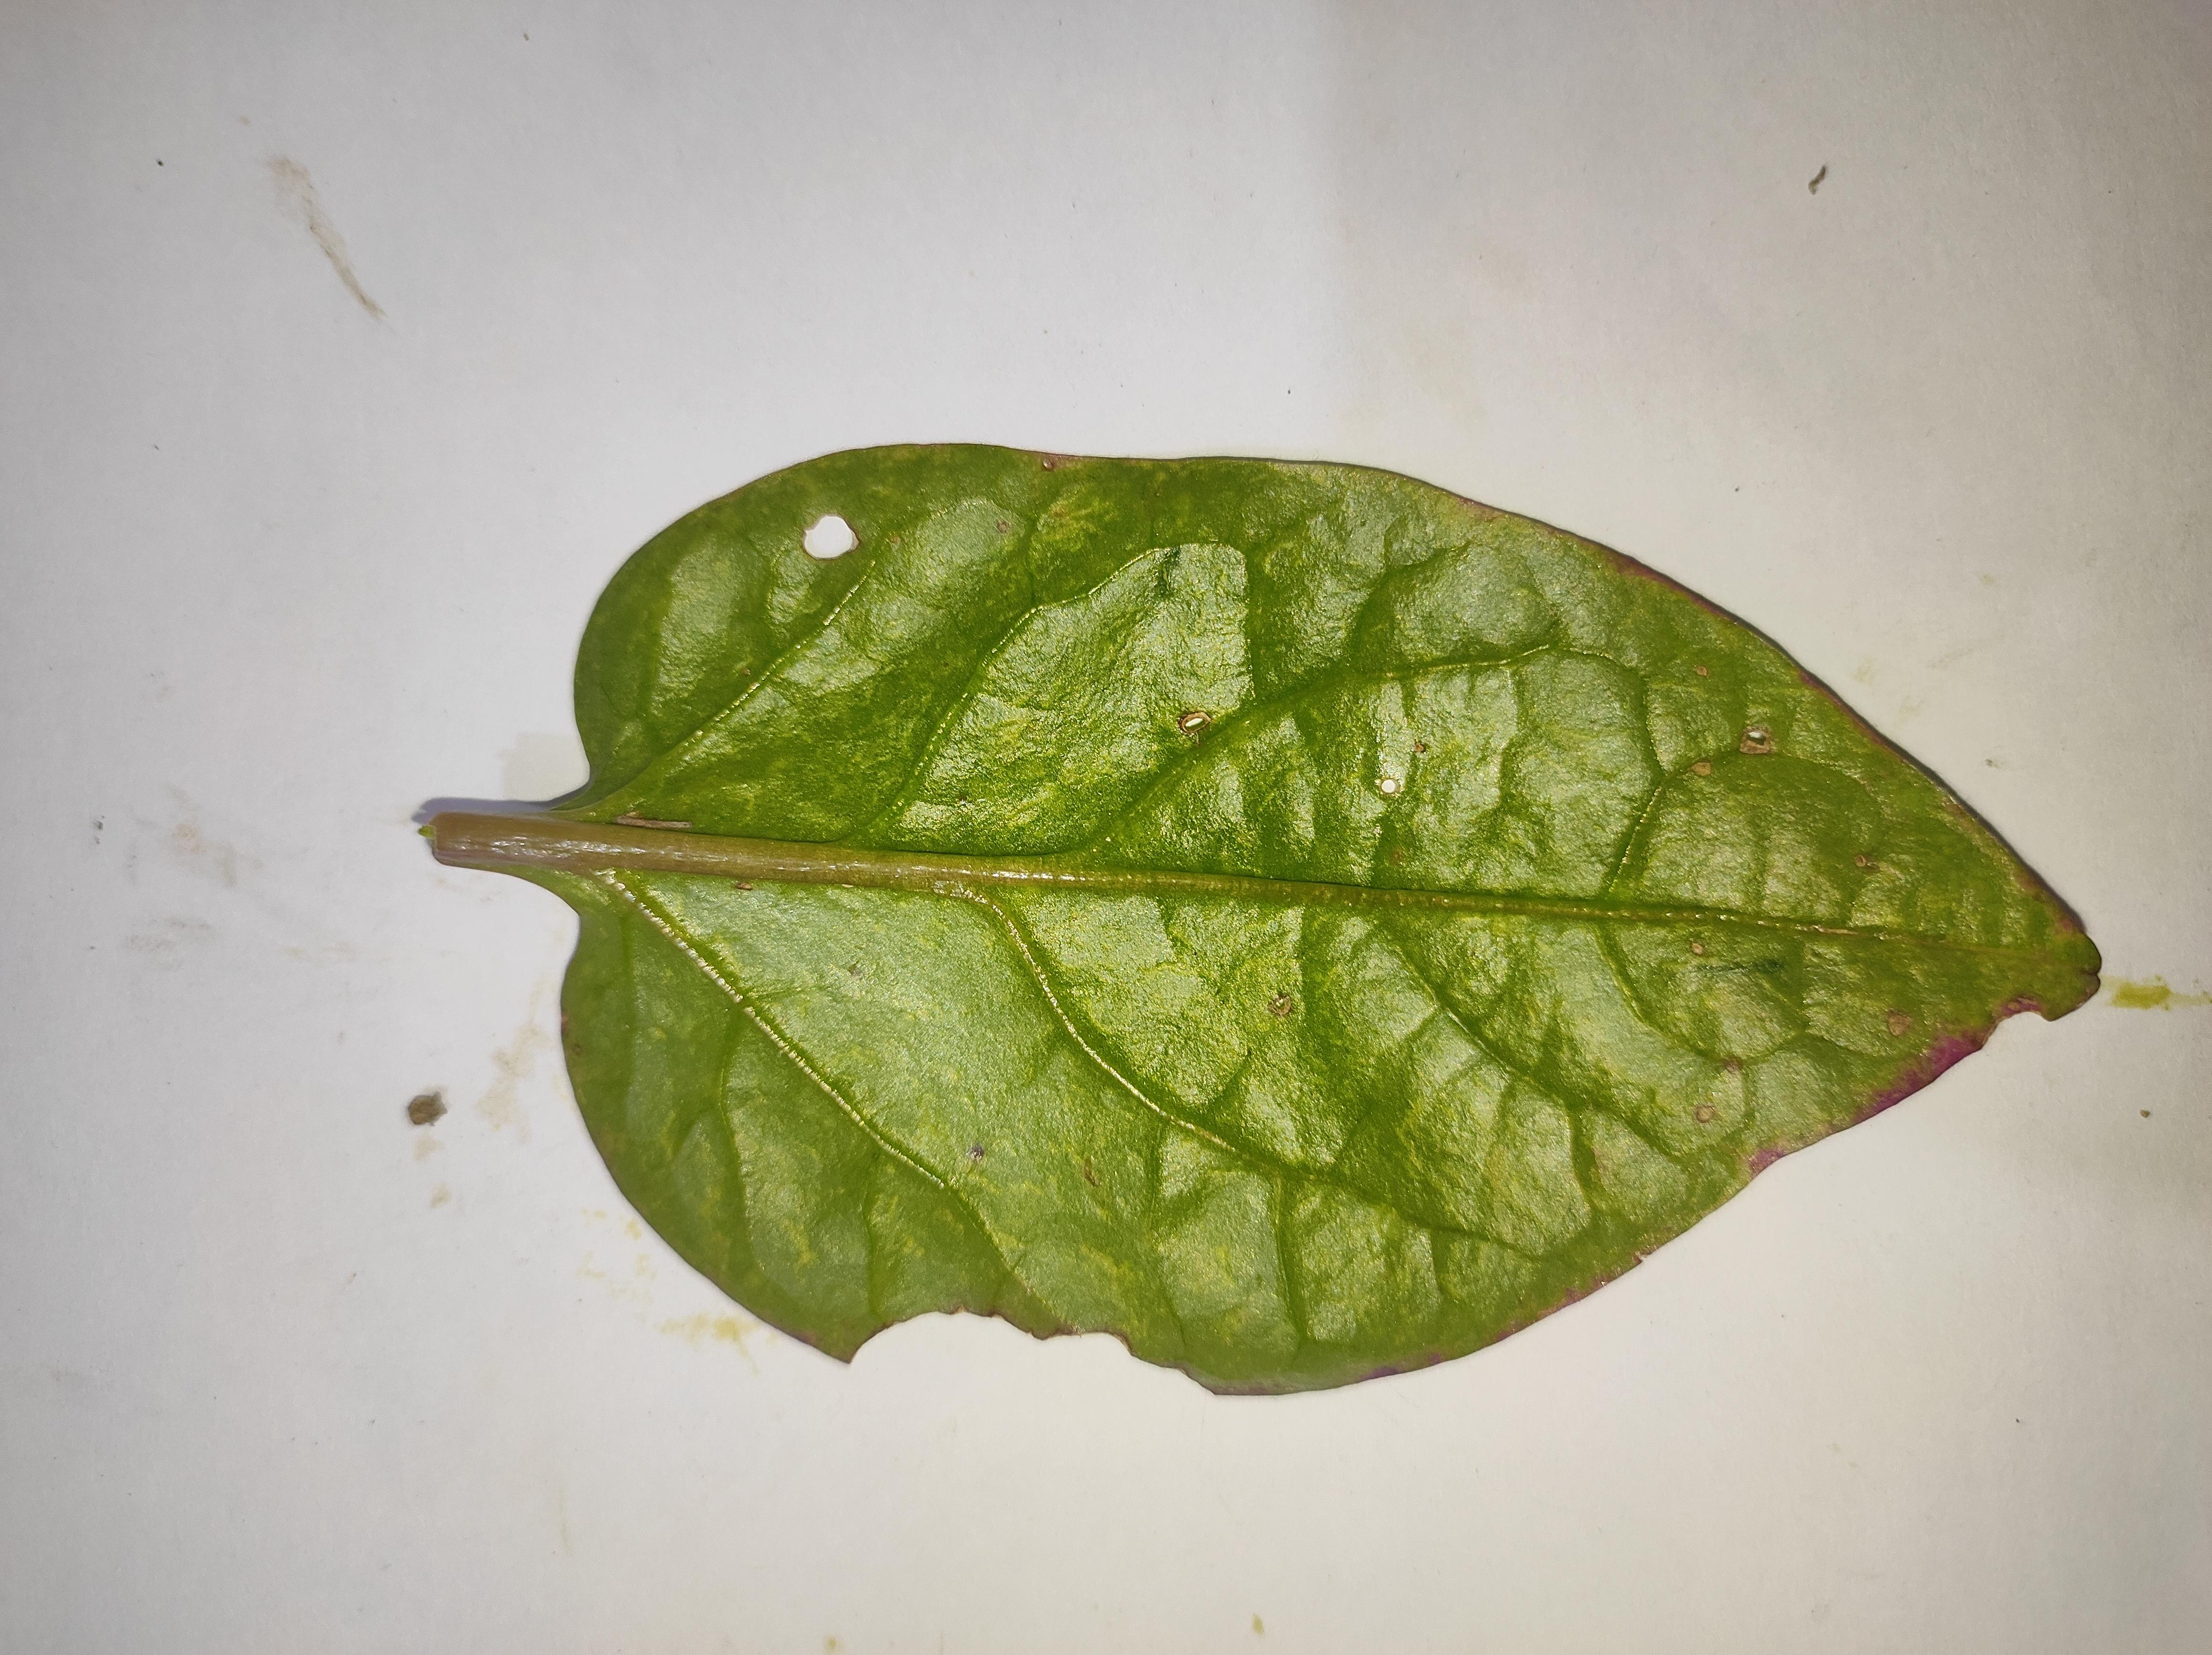
Label: straw_mite